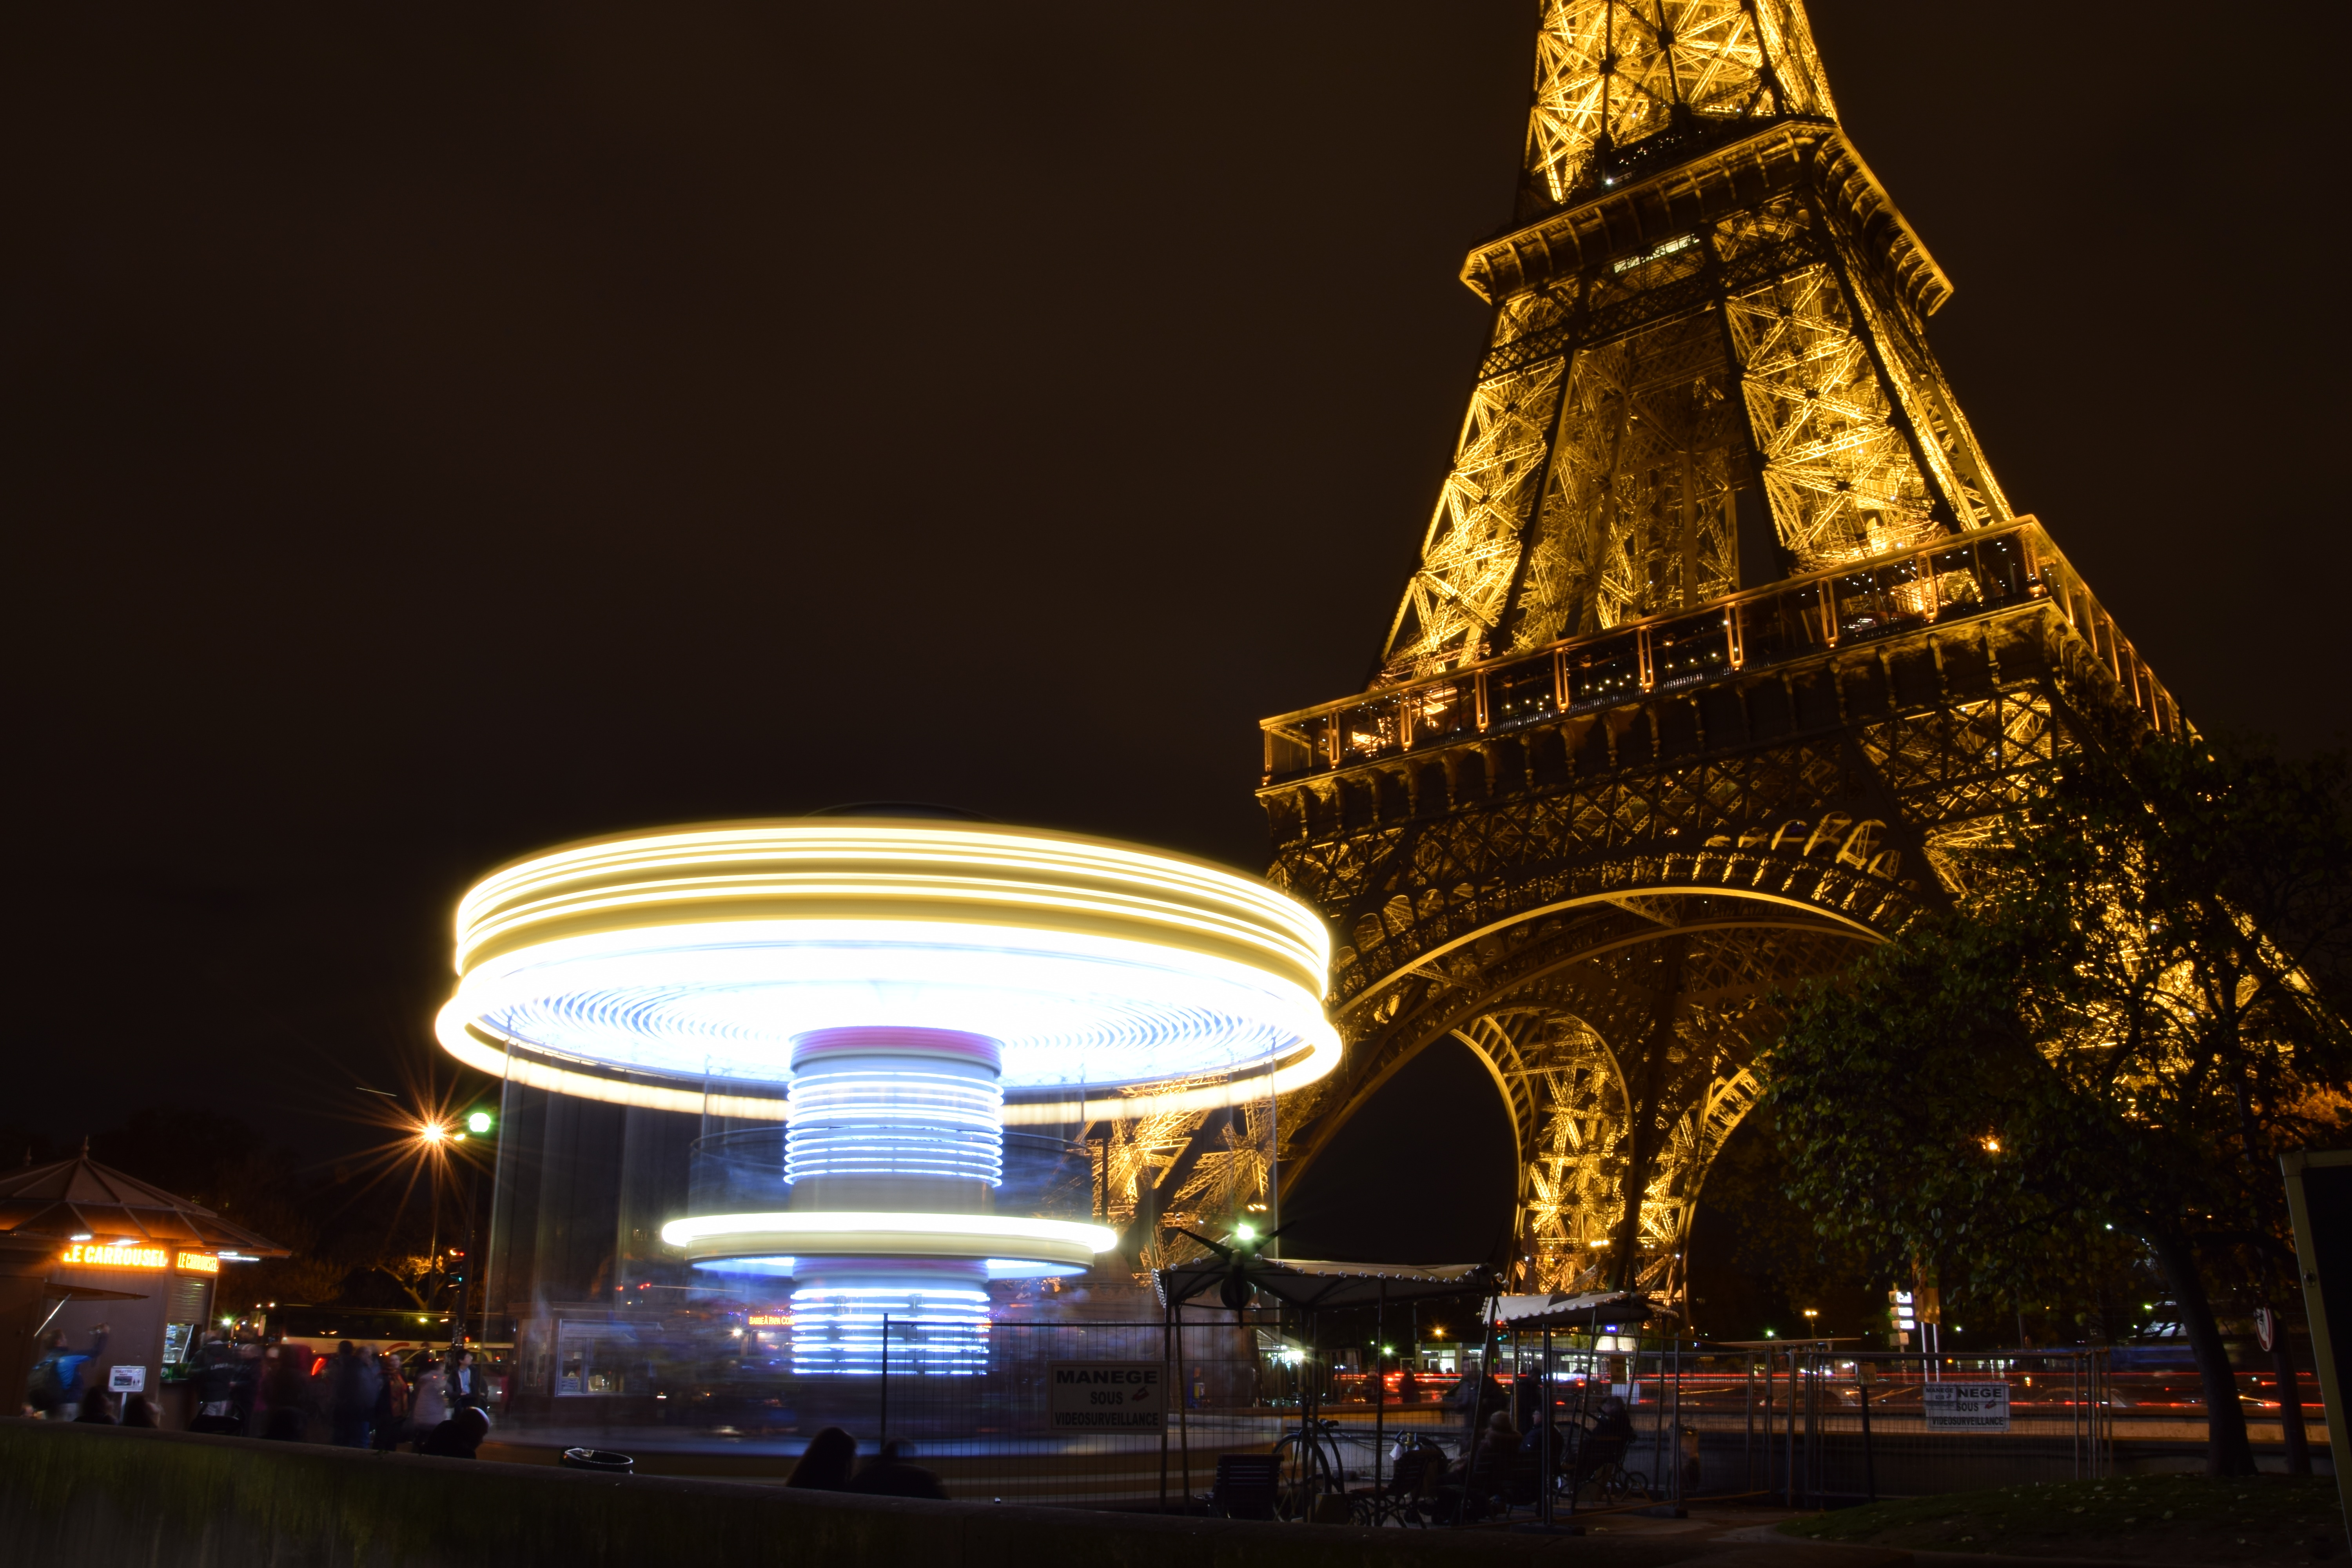
night, cityscape, evening, tower, landmark, metropolis